Christine Angot

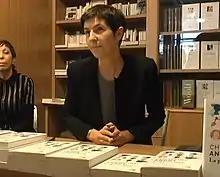
Christine Angot in 2014

Born Christine Pierrette Marie-Clotilde Schwartz (Schwartz being her mother's name) in Châteauroux, Indre, she is perhaps best known for her 1999 novel "L'Inceste" ("Incest") which recounts an incestuous relationship with her father. It is a subject which appears in several of her previous books, but it is unclear whether these works are autofiction, and whether the events described actually took place. Angot herself describes her work – a metafiction on society's fundamental prohibition of incest and her own writings on the subject – as performative acts. (cf "Quitter la ville").